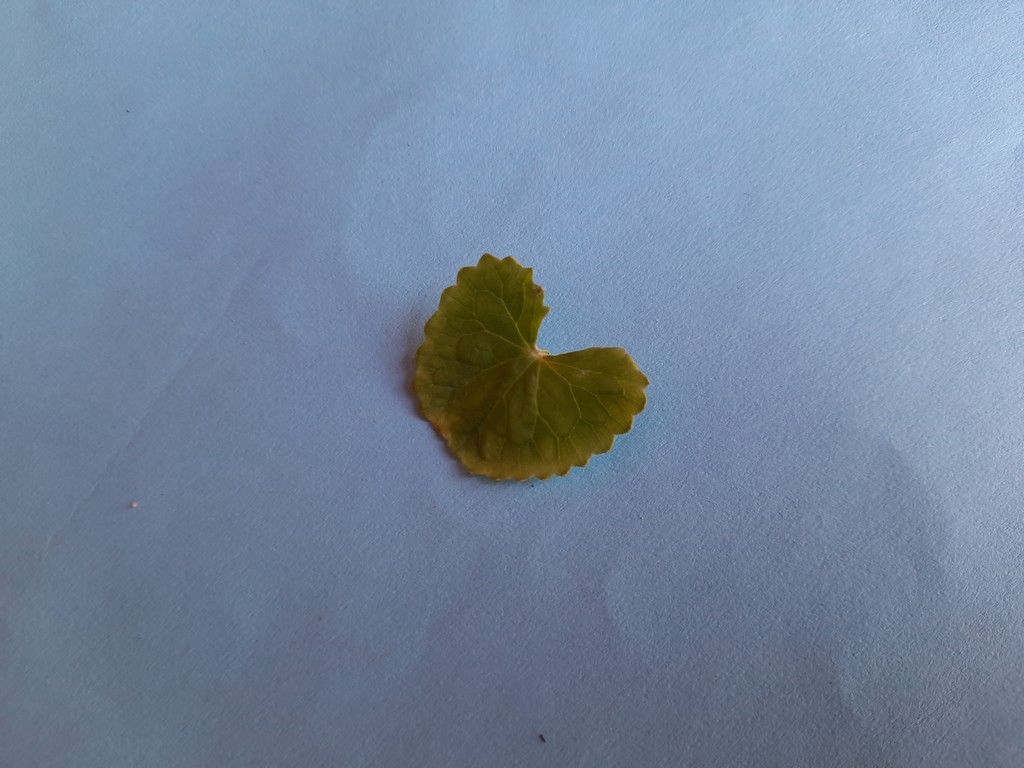
Label: Healthy